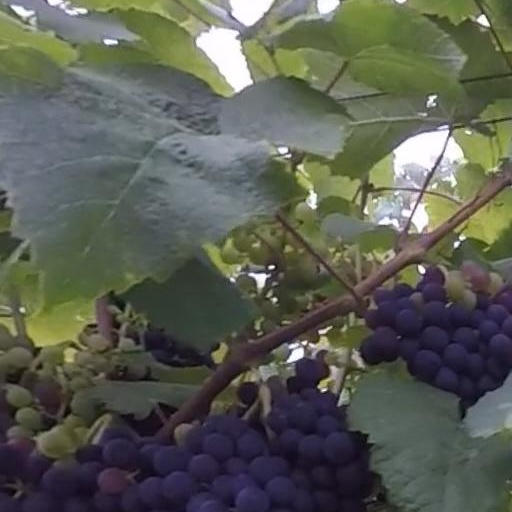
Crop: grape